Tonic (film)

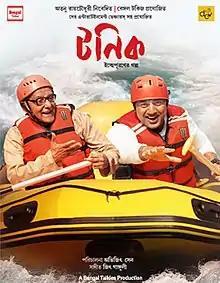
Tonic latest poster

Tonic is a 2021 Indian Bengali-language family drama film directed by Avijit Sen, produced by Atanu Raychaudhuri and distributed jointly by Bengal Talkies and Dev Entertainment Ventures. The film revolves around an elderly couple, portrayed by Paran Bandopadhyay and Shakuntala Barua, who get to enjoy a fresh lease of life through their tourist guide, Tonic (Dev).